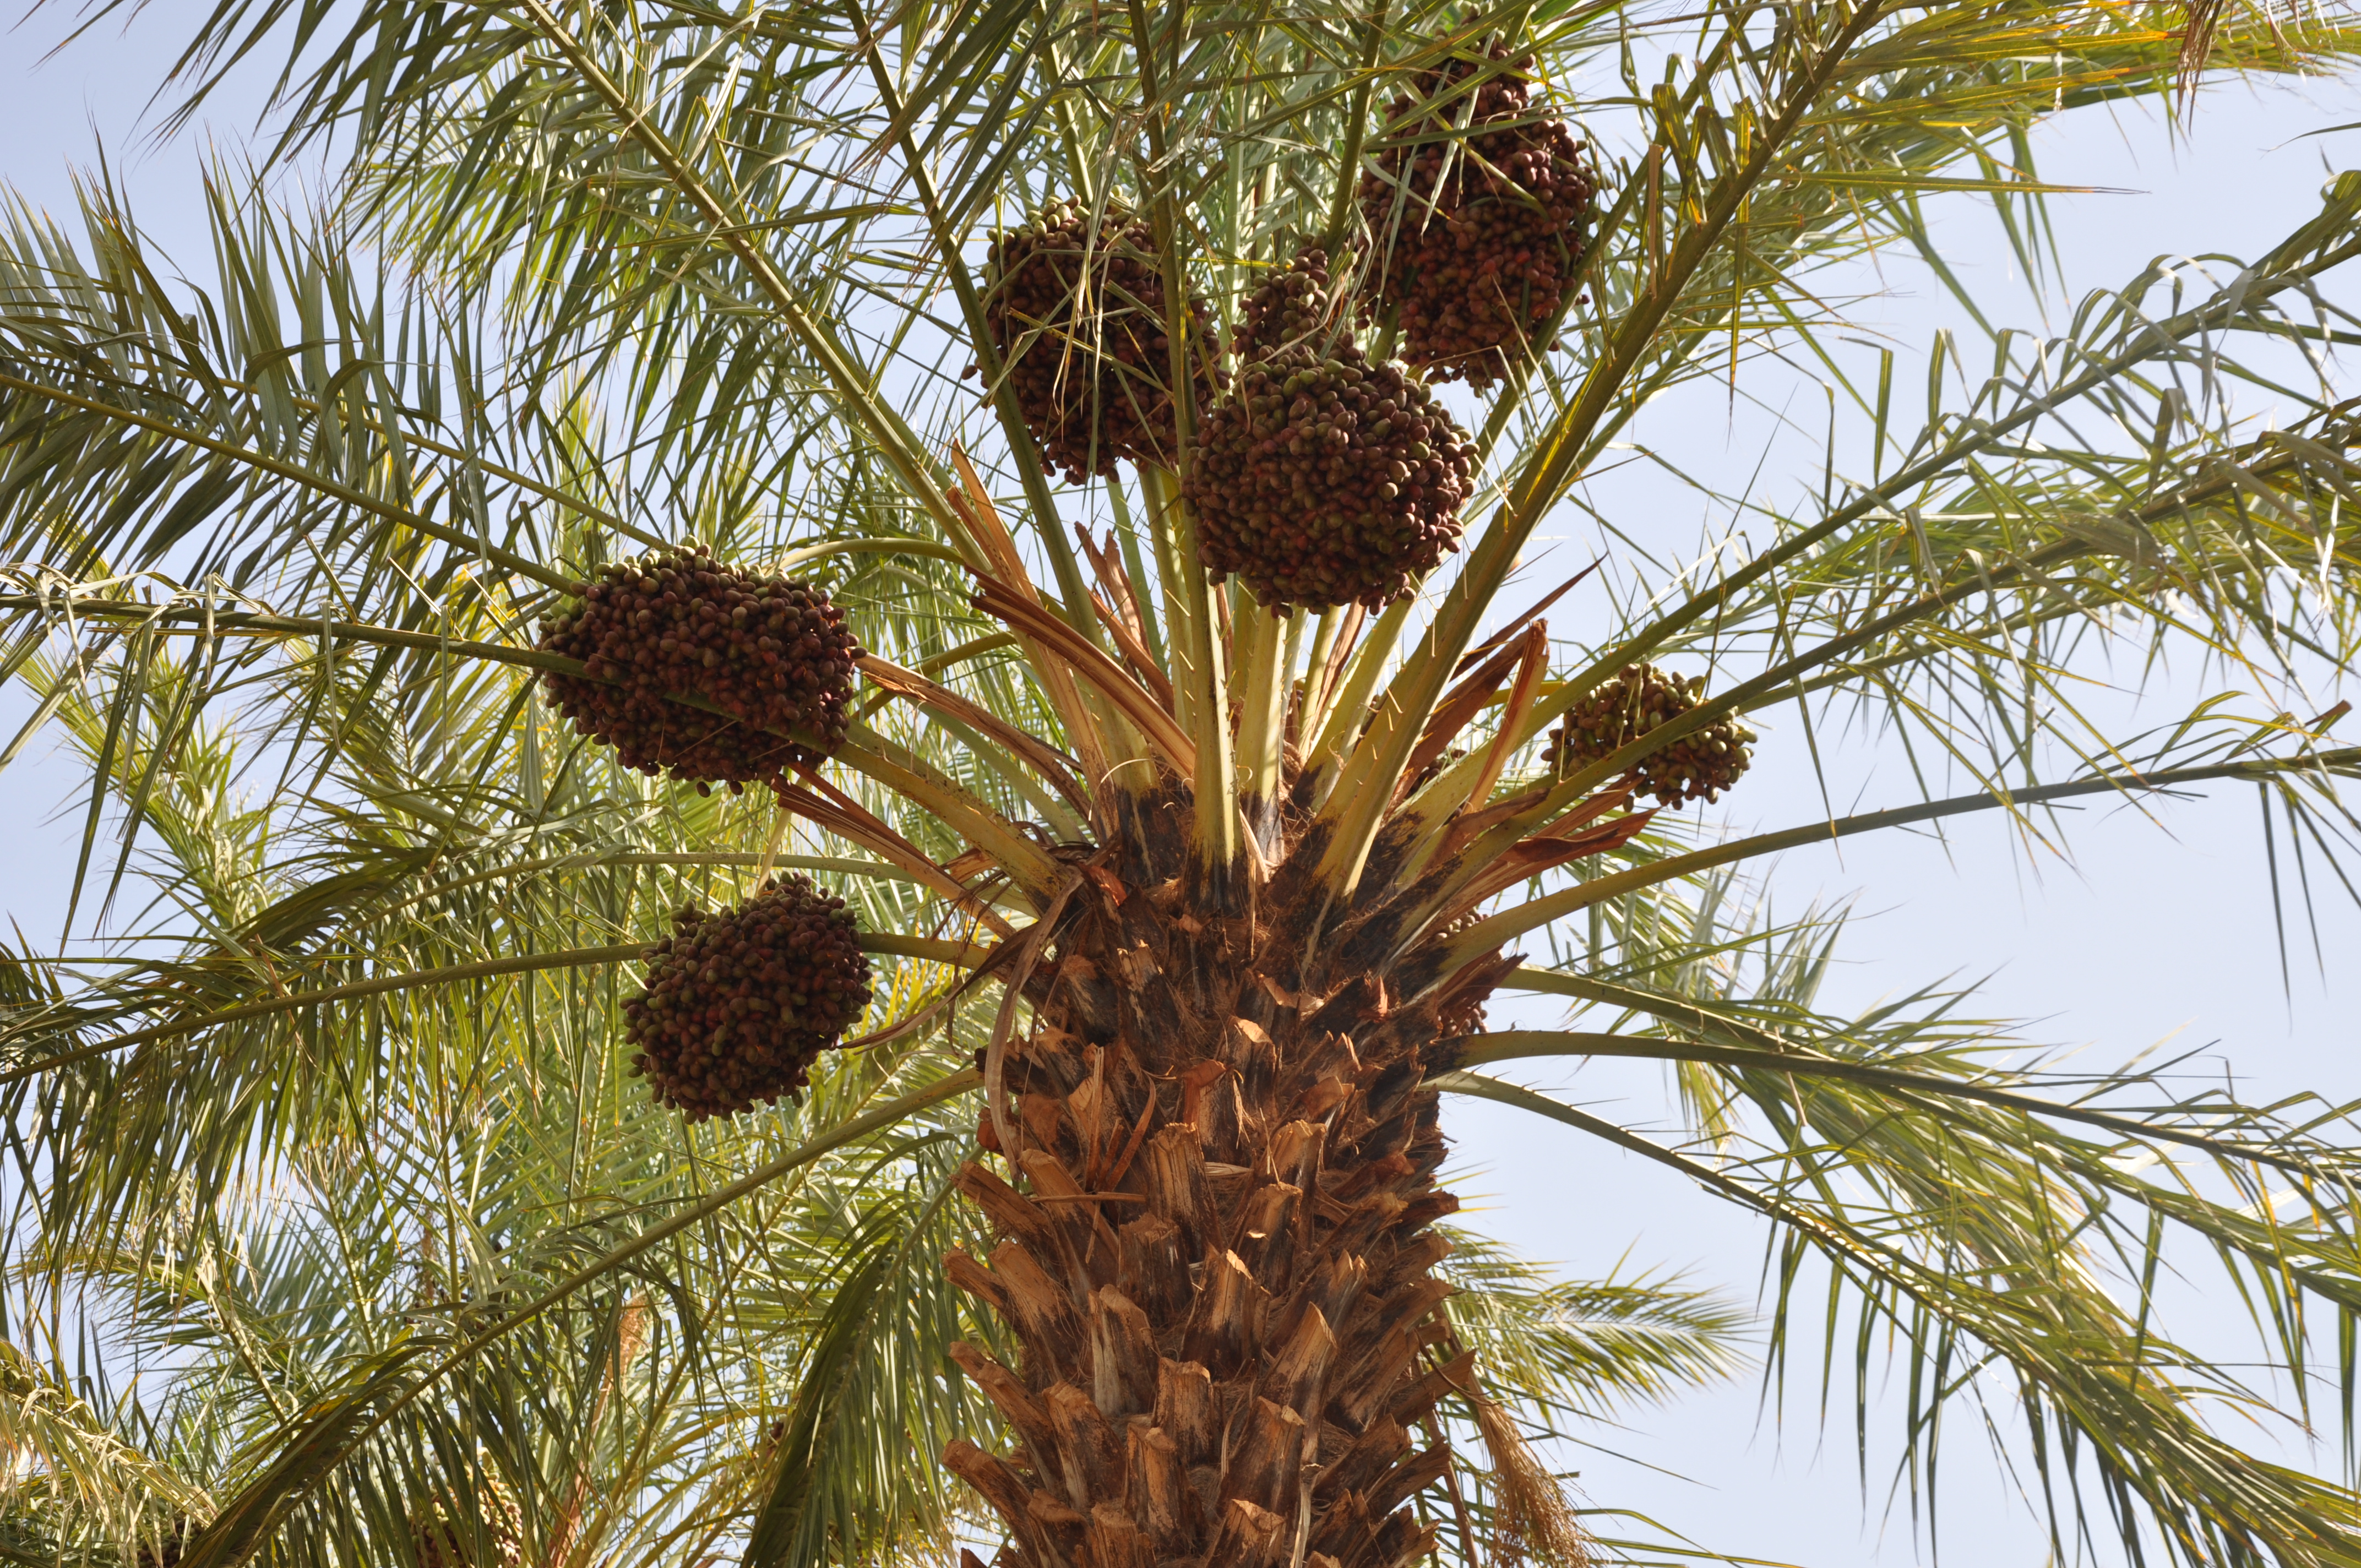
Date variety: bouisthami